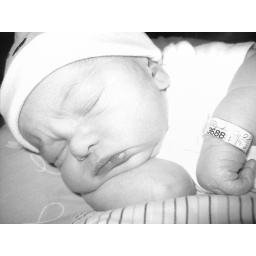
A close up of me in my baby bear hat sleeping on my boppy pillow.